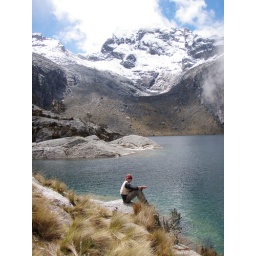
Fishing in a lake with no fish (casting practice)